Technics SL-1200

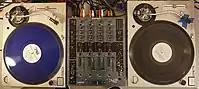
Two SL-1200M3Ds set up for DJ battle, or scratching, mixing. An Allen & Heath 4-Channel with Effects Mixer sits between the two turntables, allowing shorter travel during battles, or competitions.

The SL-1200 series was developed by Technics parent company, Matsushita, to address several challenges associated with turntable design. These challenges include acoustic feedback, mechanical resonances, wow and flutter, and speed errors. The design incorporates a heavy base made of a composite structure featuring a cast alloy top plate and a solid rubber base, intended to minimize unwanted vibrations. Adjustable rubber-damped feet provide insulation against acoustic feedback, particularly in environments where the turntable is used near loudspeakers. Additionally, the underside of the record platter is coated with a 1.2 mm layer of rubber to help reduce ringing. A 2 mm rubber mat is included with the platter, which is designed to reduce resonance around 250 Hz.